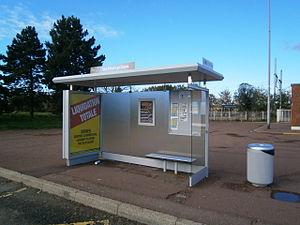
Plaisir (78)